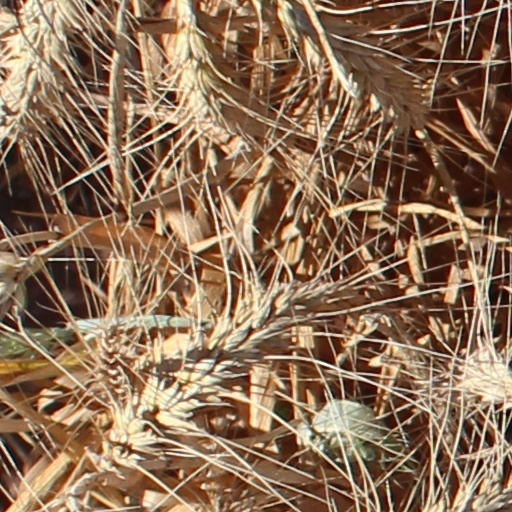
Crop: wheat